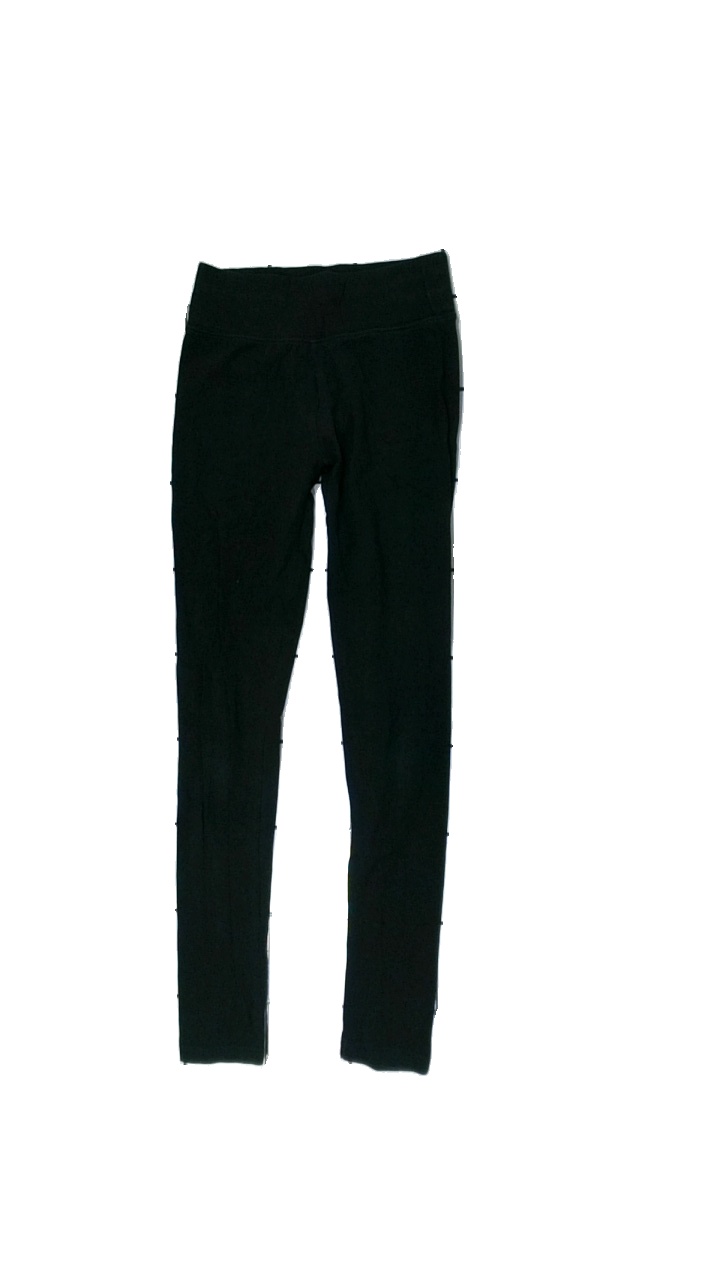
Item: Trousers (Ladies)
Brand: Cubus
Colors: Black
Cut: Regular
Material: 100% cotton
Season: All
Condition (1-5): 4
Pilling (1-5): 5
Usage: Reuse
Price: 50-100